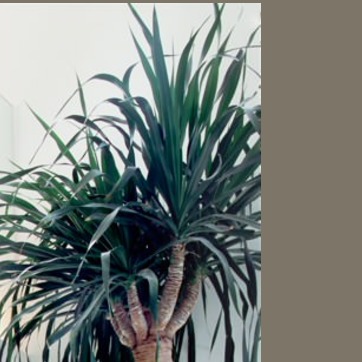
Material: foliage